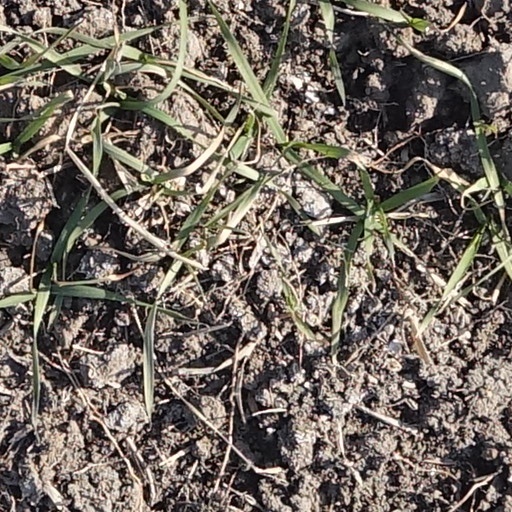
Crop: wheat